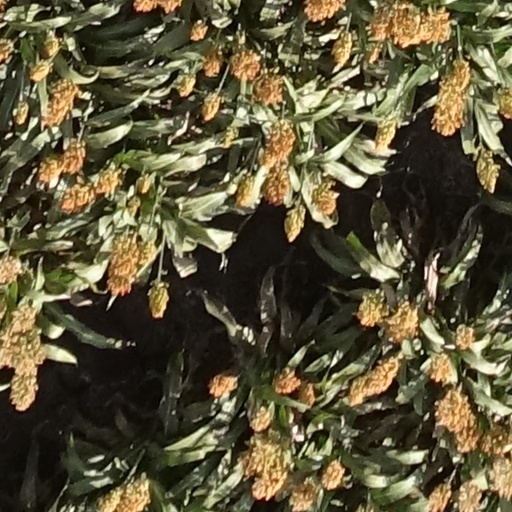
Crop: sorghum